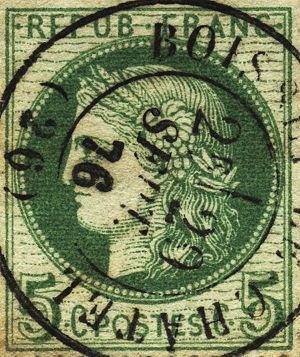
Cérès, divinité romaine de l'agriculture, a été choisie pour illustrer le premier timbre-poste d'usage courant français. Le dessin initial, la gravure, puis la réalisation du poinçon original est de Jacques-Jean Barre.
Les timbres de France d'usage courant ont une durée d'émission généralement assez longue, contrairement aux séries spéciales, qui ont une durée de disponibilité dans les bureaux de poste beaucoup plus brève.
Voir la page de chaque timbre pour une description détaillée.